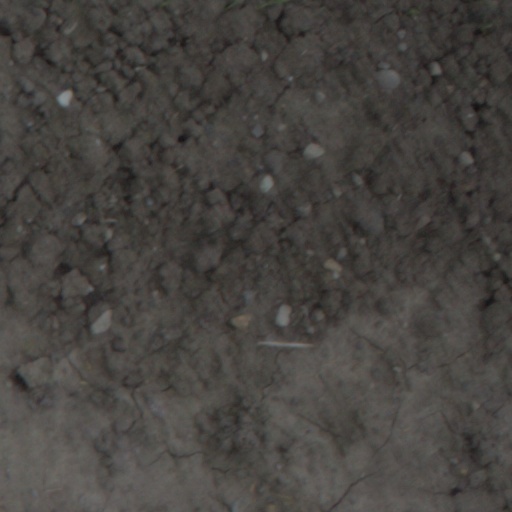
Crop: wheat